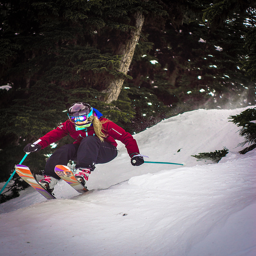
skier landing after a jump on the ski slope
A female skier dressed in red bounces off of the snow-covered slopes.
The snow skier is jumping a small hill.
Person on bright skis with green poles while it snows.
A person is riding down a hill on skis.